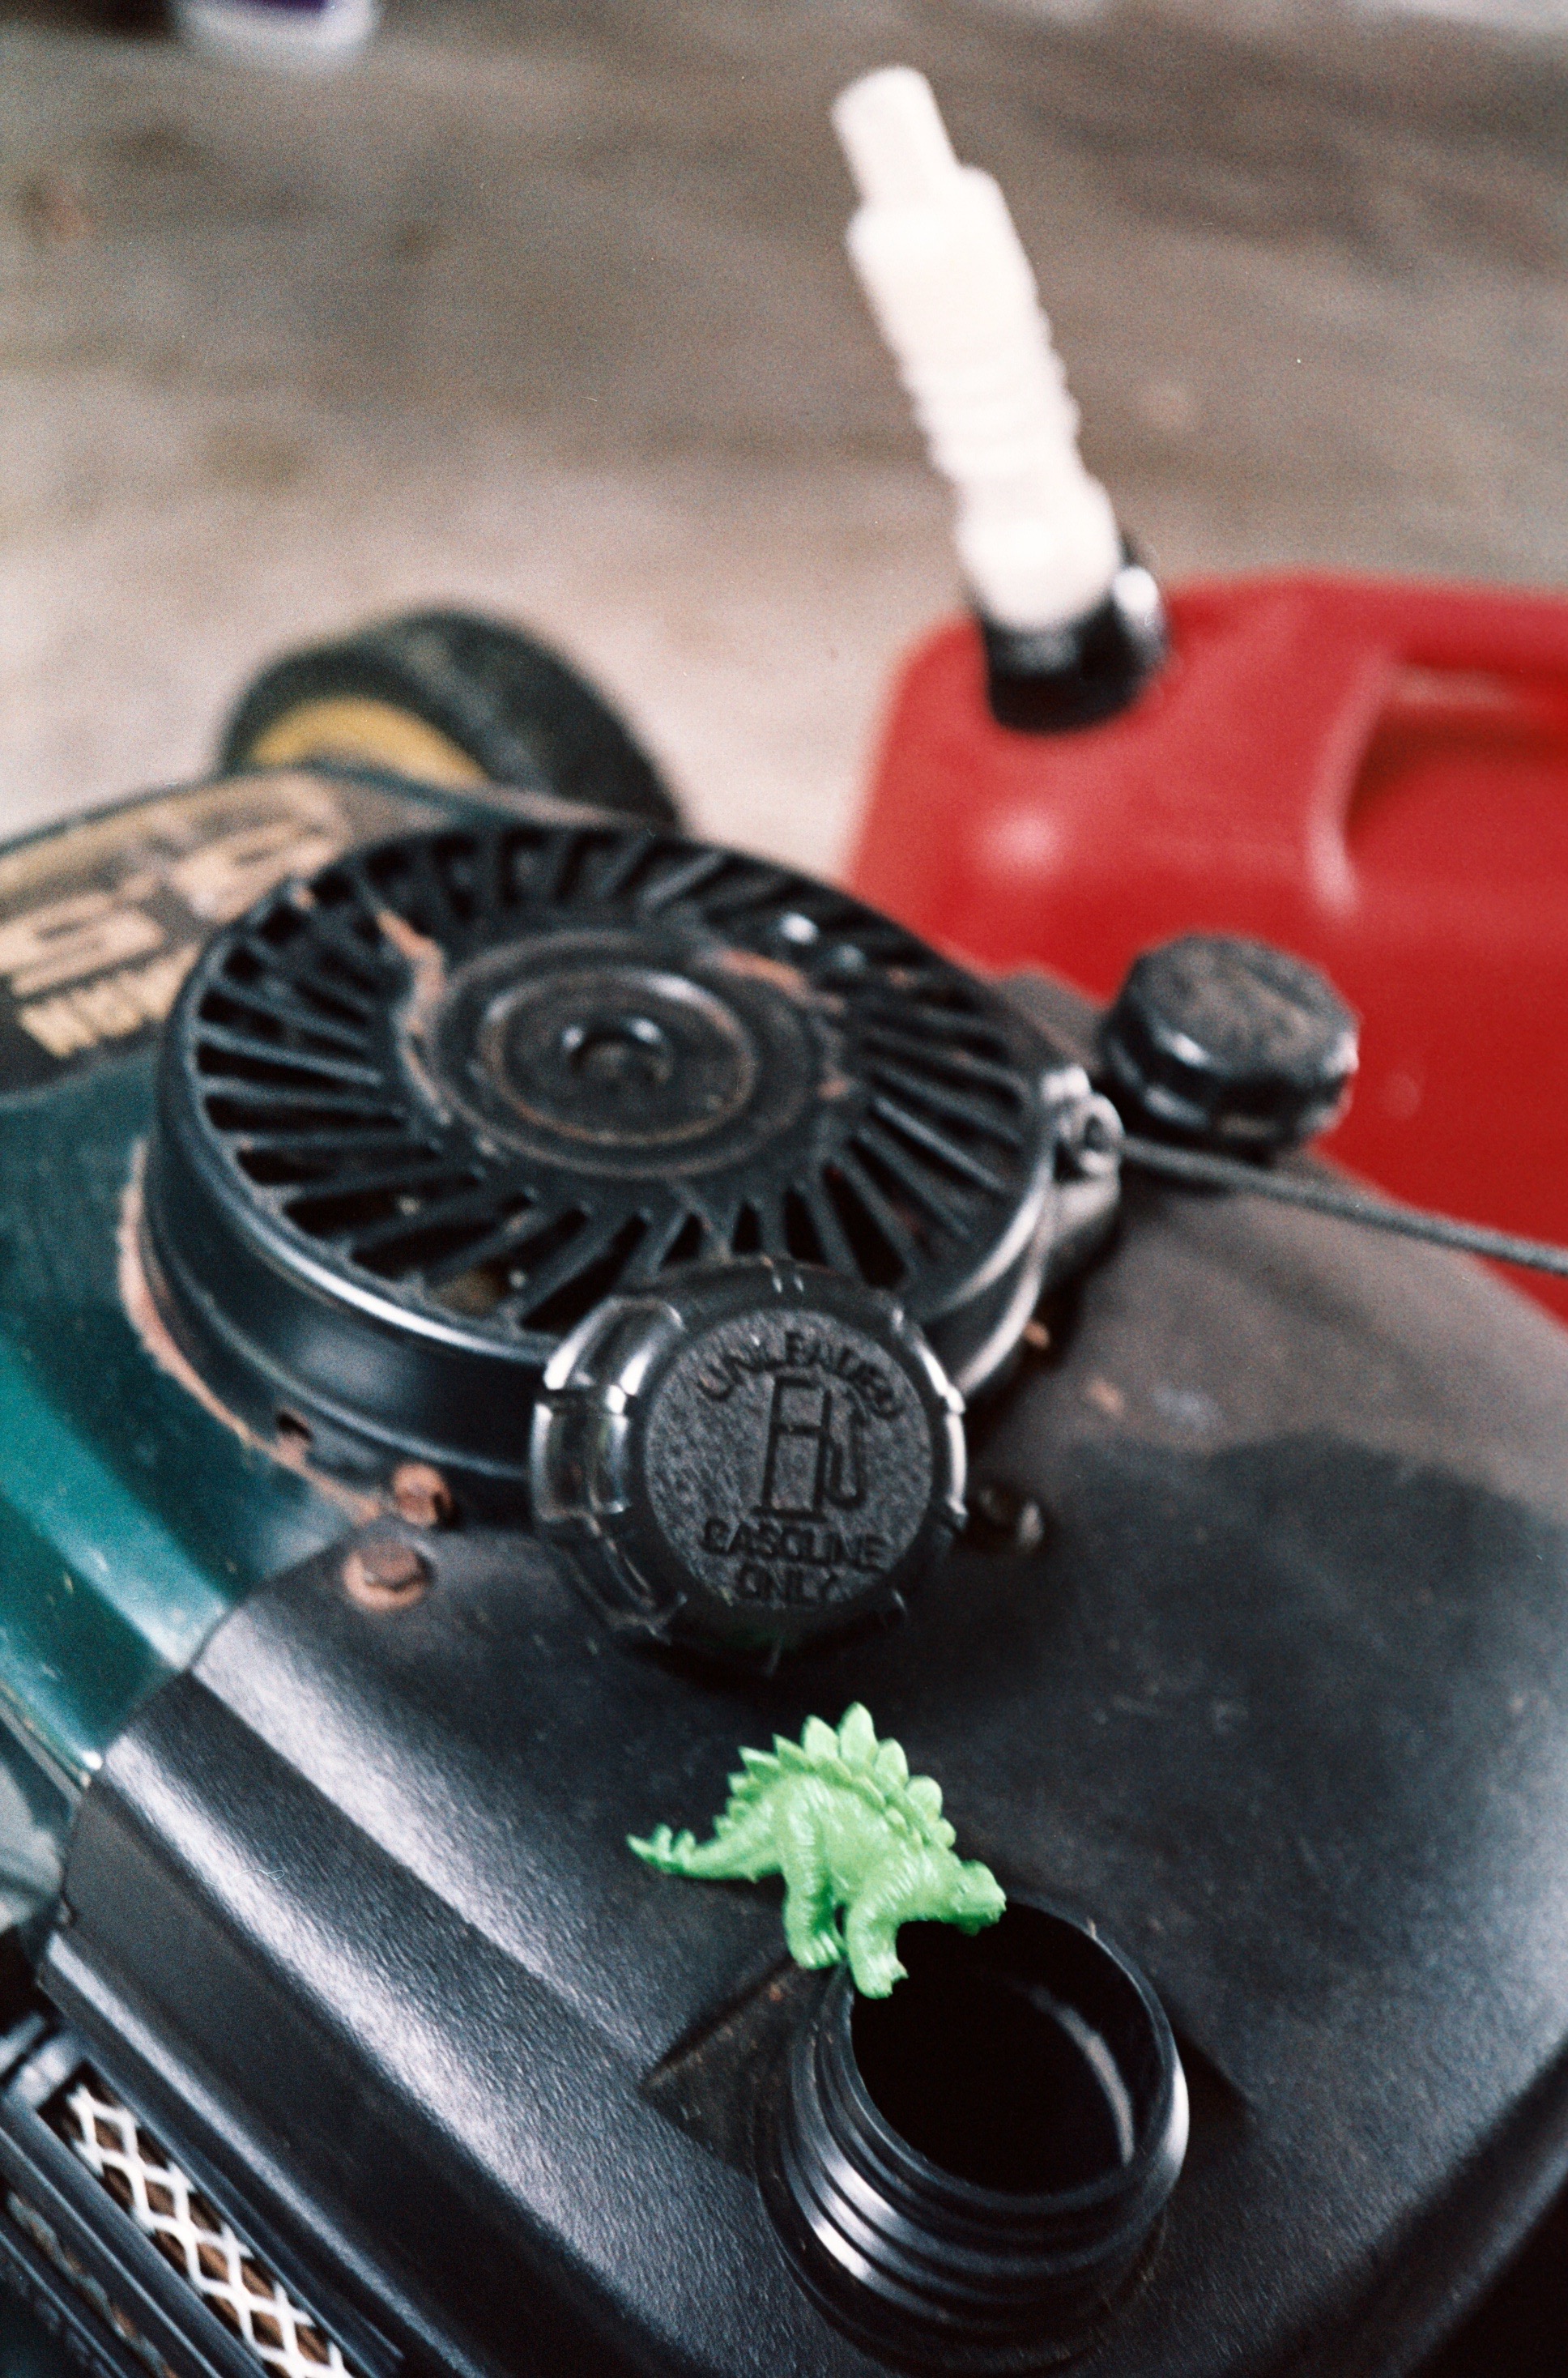
car, wheel, vehicle, steering wheel, engine, motor, gas, lawnmower, tank, fossil, petrol, dinosaur, mju, fuel, expiredfilm, kodakprofoto100, olympusinfinitystylus, horsepower, automobile make